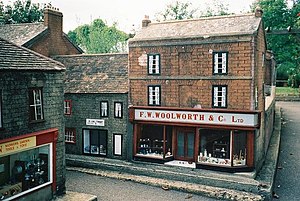
Wimborne Model Town
Udsnit af Wimborne Model Town.
Wimborne Model Town er en miniby ved Wimborne Minster i Dorset i Storbritannien. Den gengiver byen Wimborne, som den så ud, da minibyen blev lavet i 1950'erne, og fanger essensen af en typisk købstad i datidens landlige England.